Dynabook Satellite

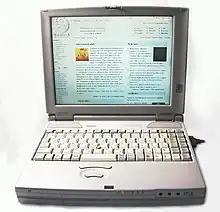
Toshiba Dynabook Satellite 220cs

The Satellite line was introduced in 1992 with the T1800 and T1850 models, the T1850C variant of which was one of the first notebooks with passive-matrix color liquid-crystal displays (LCDs). Succeeding entries in the line followed this naming scheme, such as the Satellite T1900, T2110CS and T2130CS. Beginning with the barebones 100CS and 100CT in February 1996, Toshiba began using only numbers to name their Satellites, a convention which continued until 2003 with the introduction of the Satellite A series.